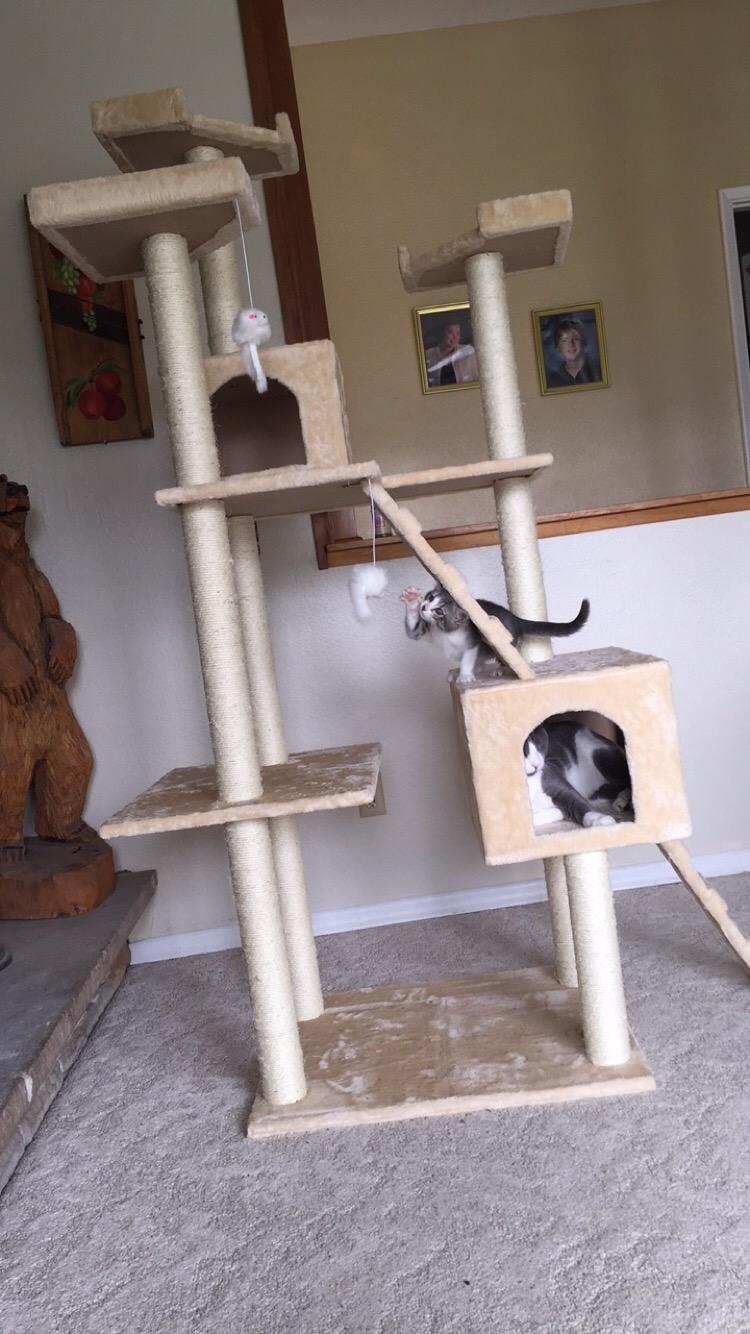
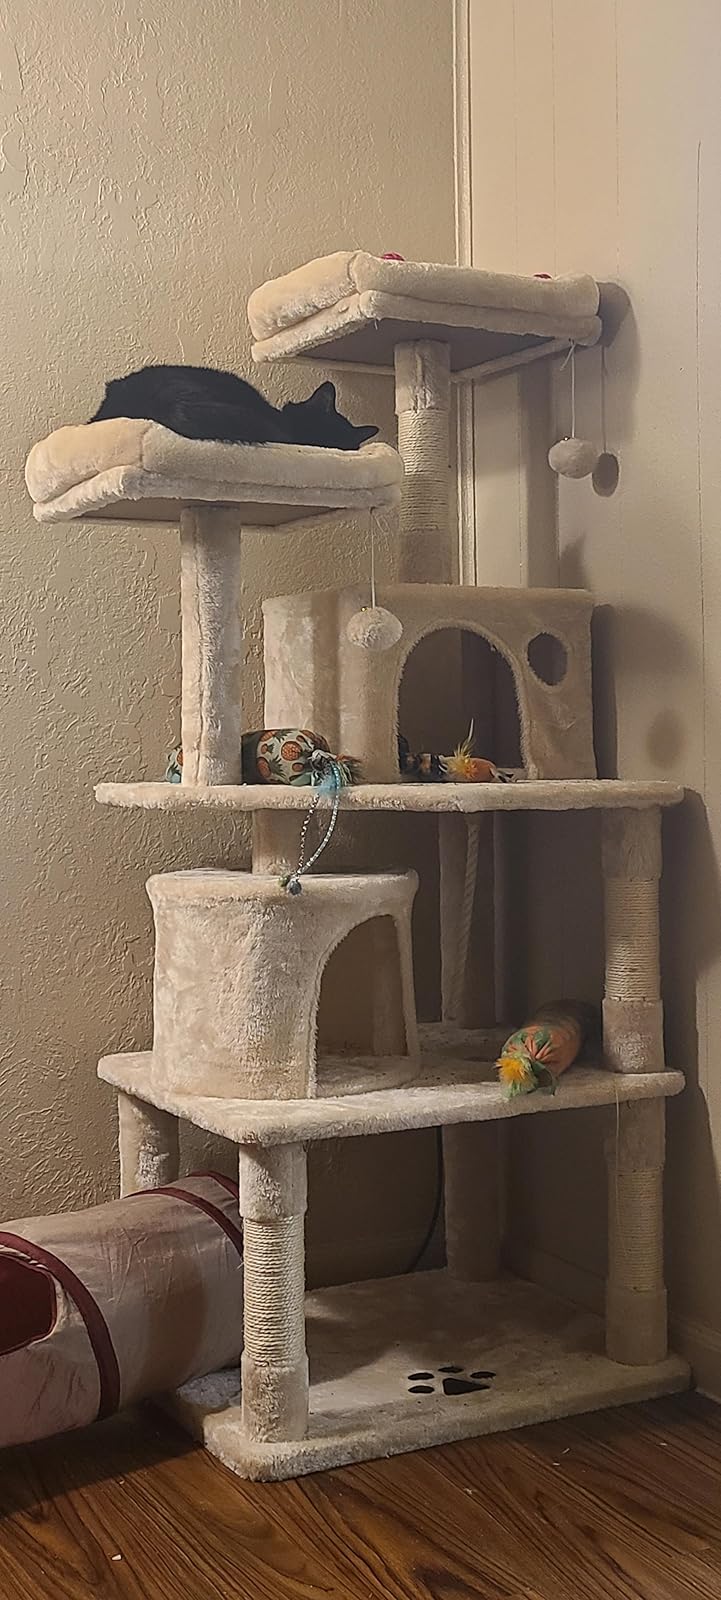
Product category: items_cat tree
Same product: no